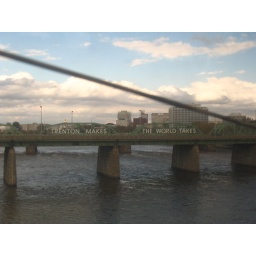
My favorite bridge in the world from out the train window